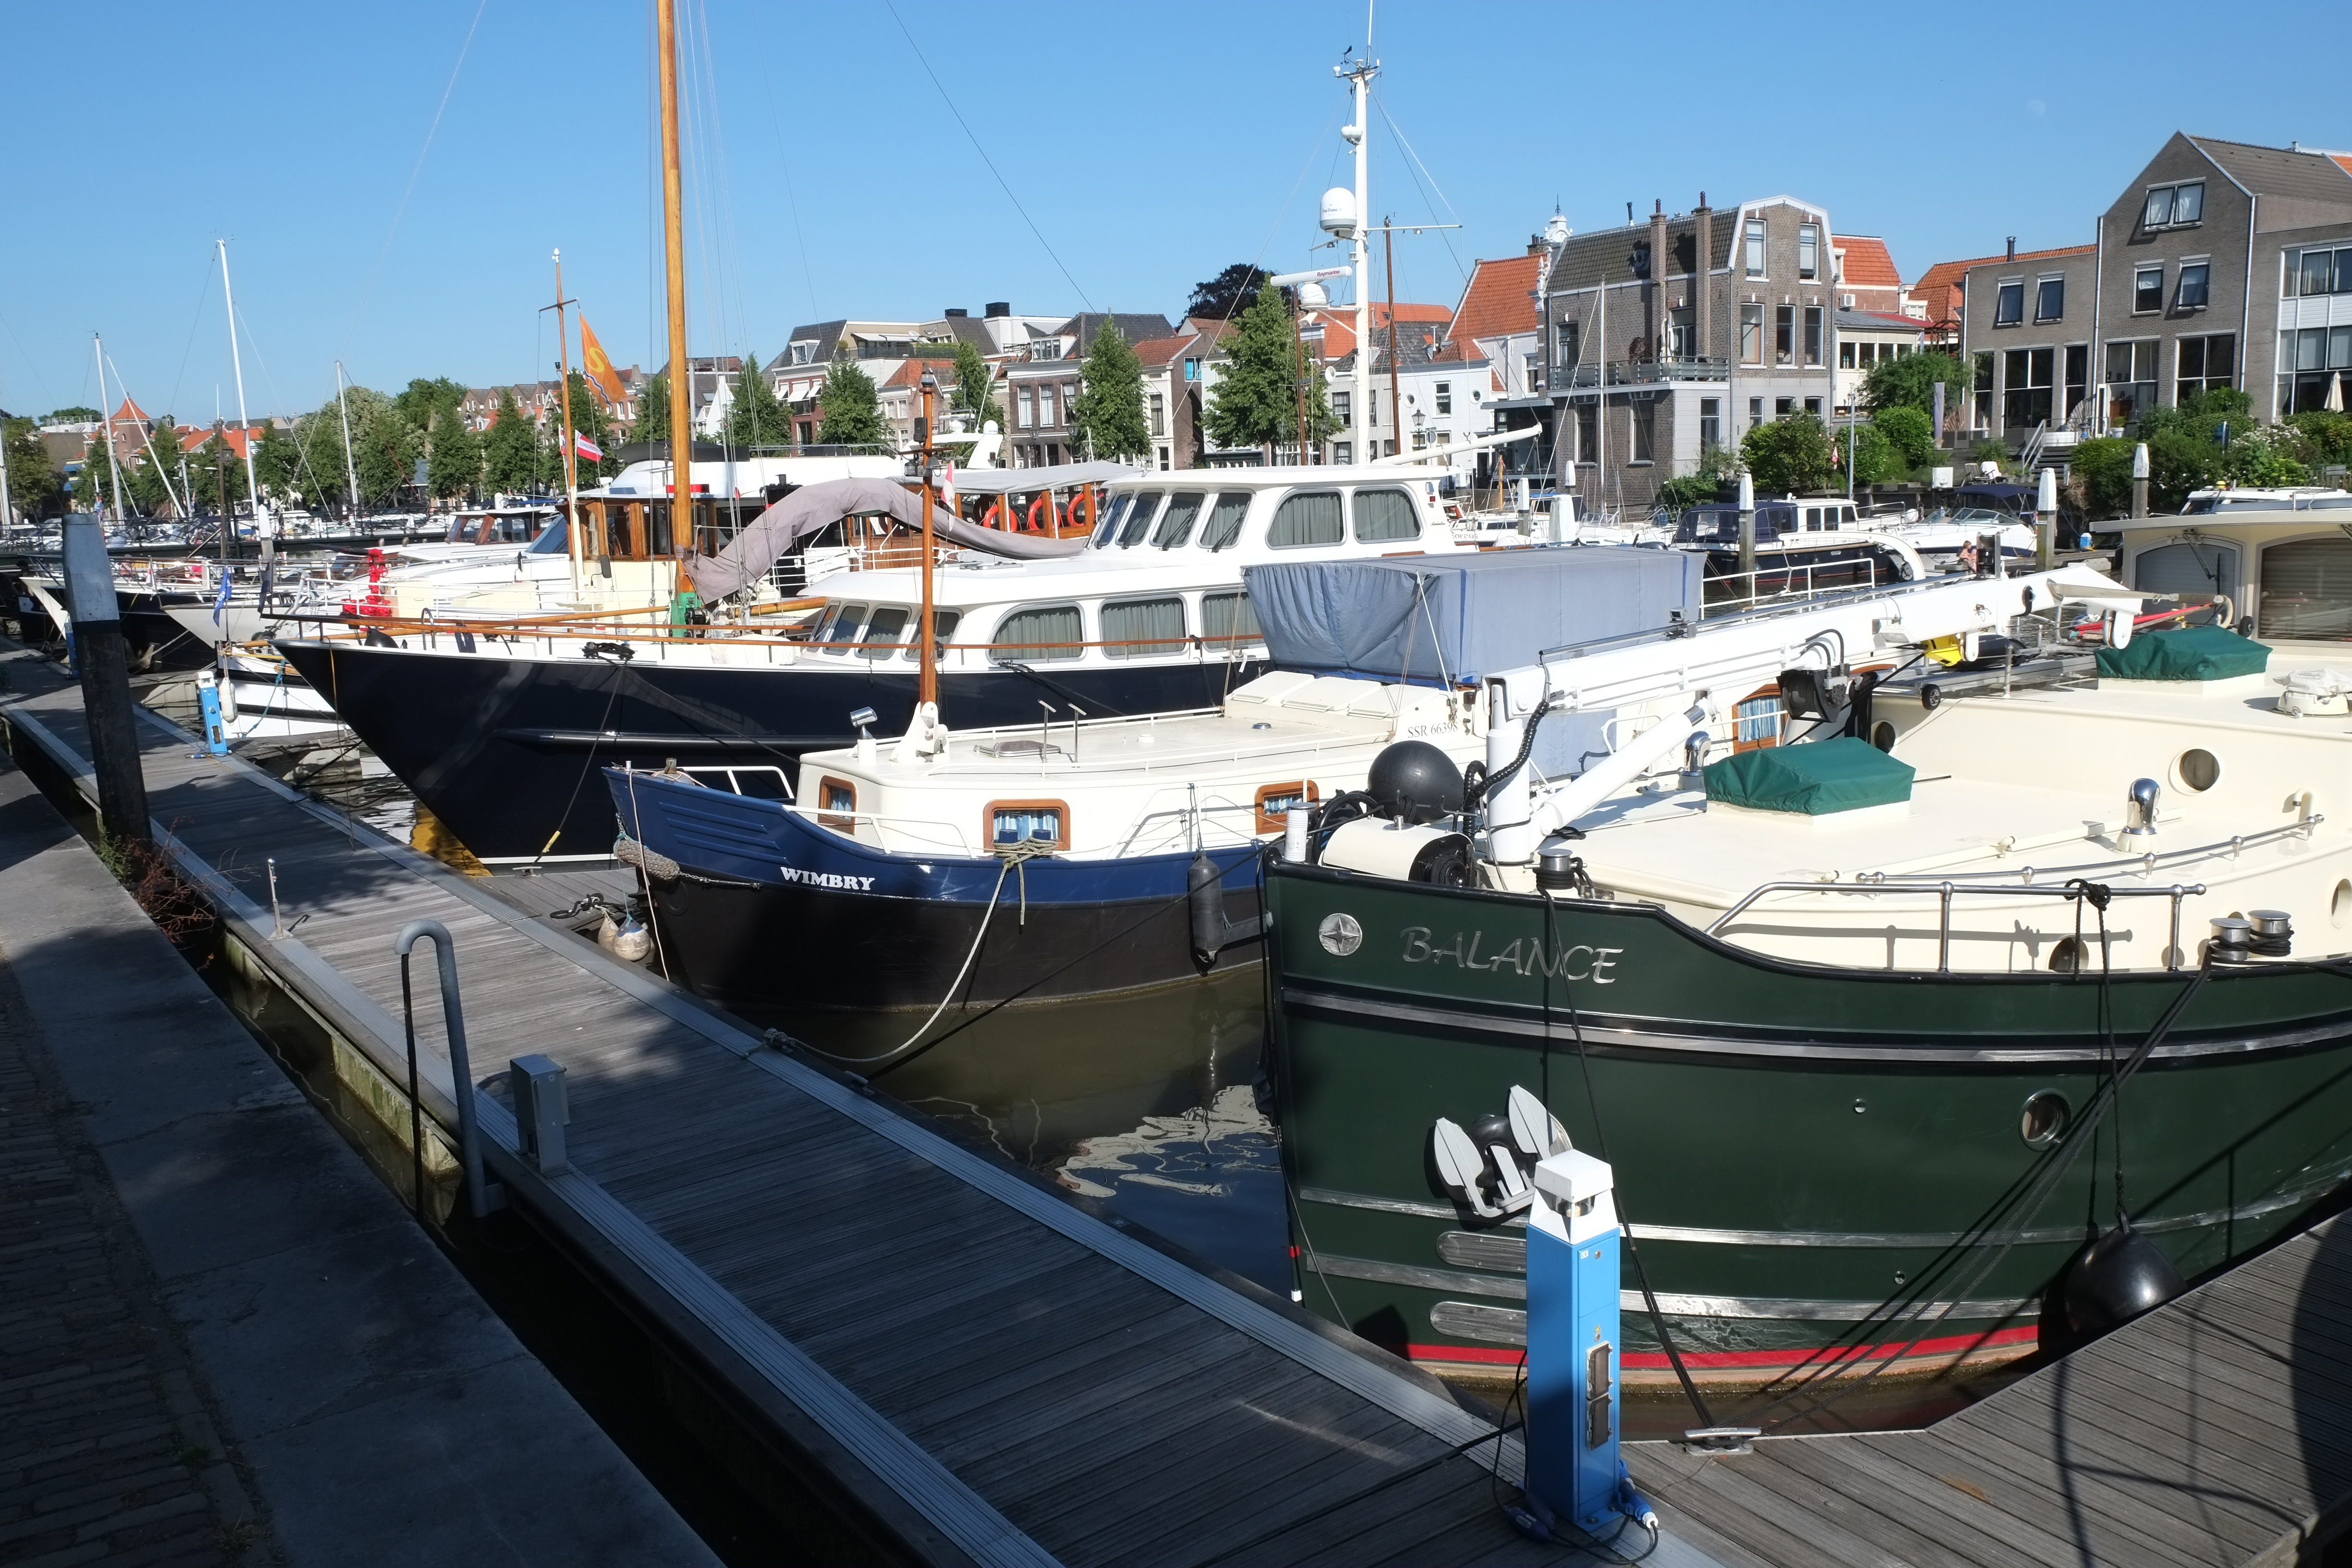
dock, boat, street, urban, travel, fujifilm, vehicle, harbor, marina, port, waterway, netherlands, infrastructure, channel, fuji, watercraft, dordrecht, fujix, fujixe1, fishing vessel